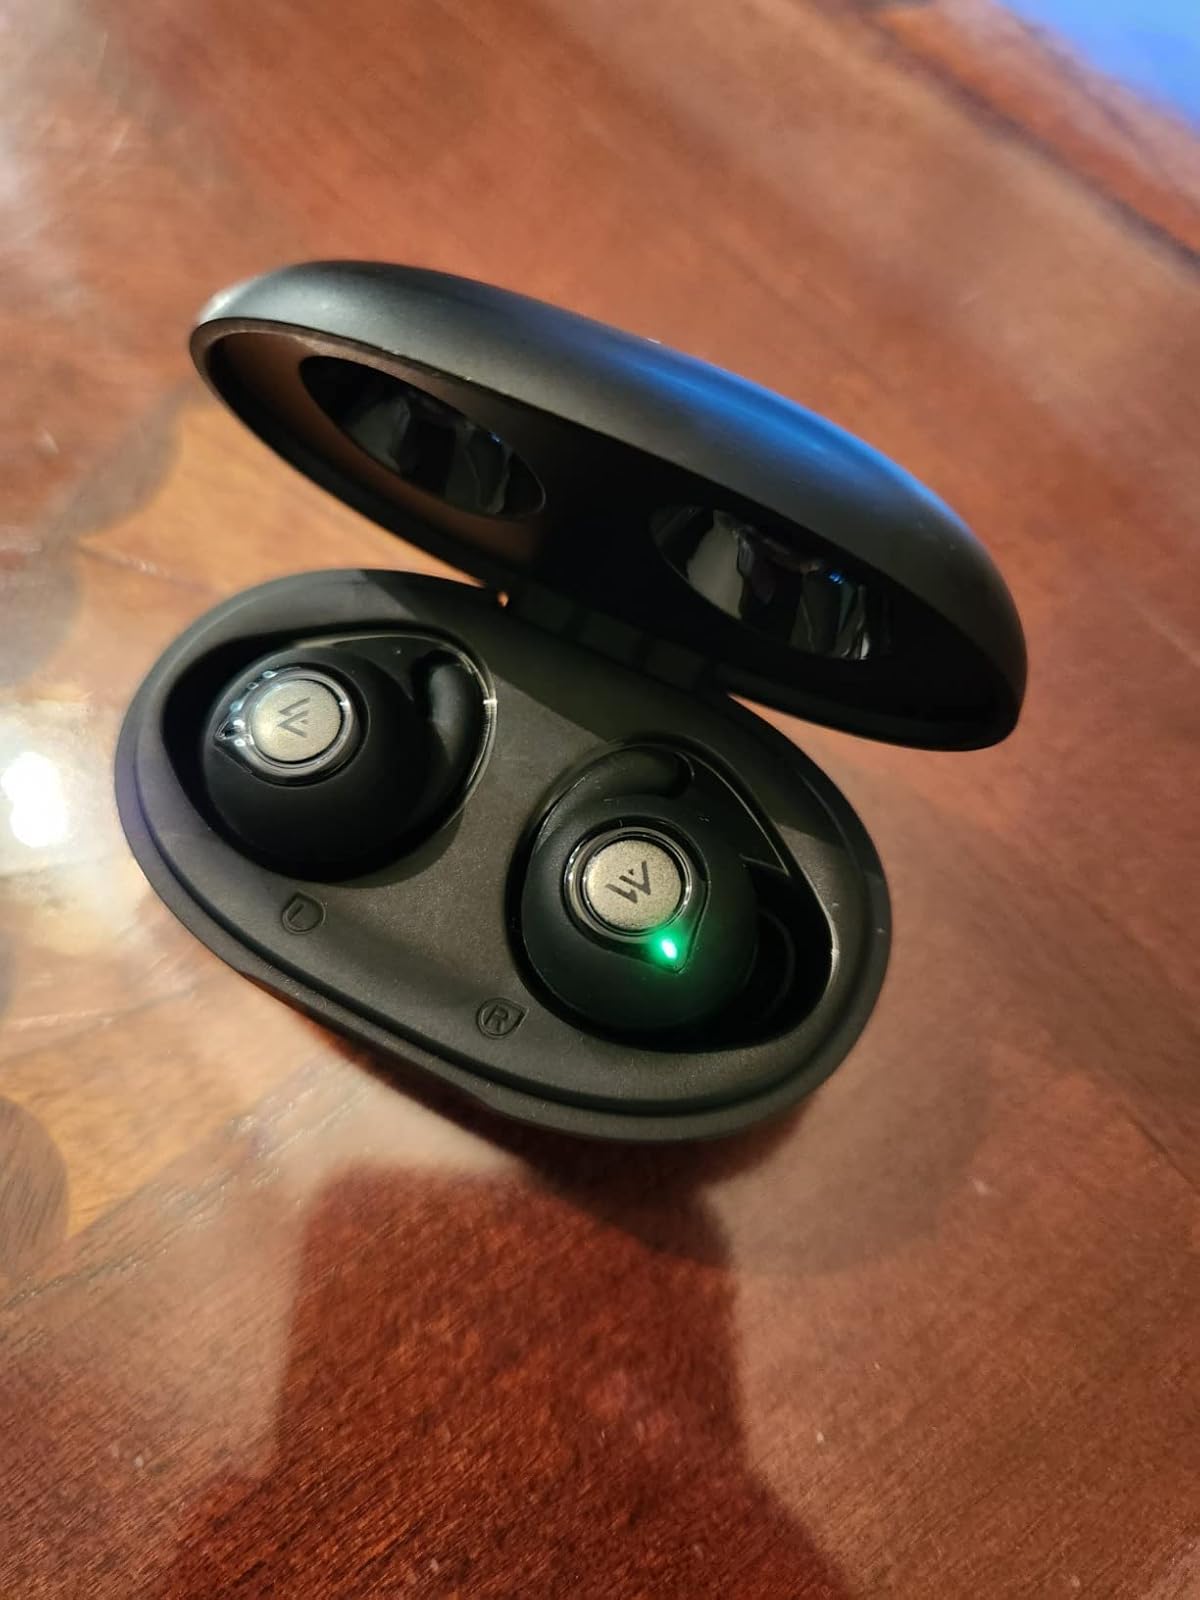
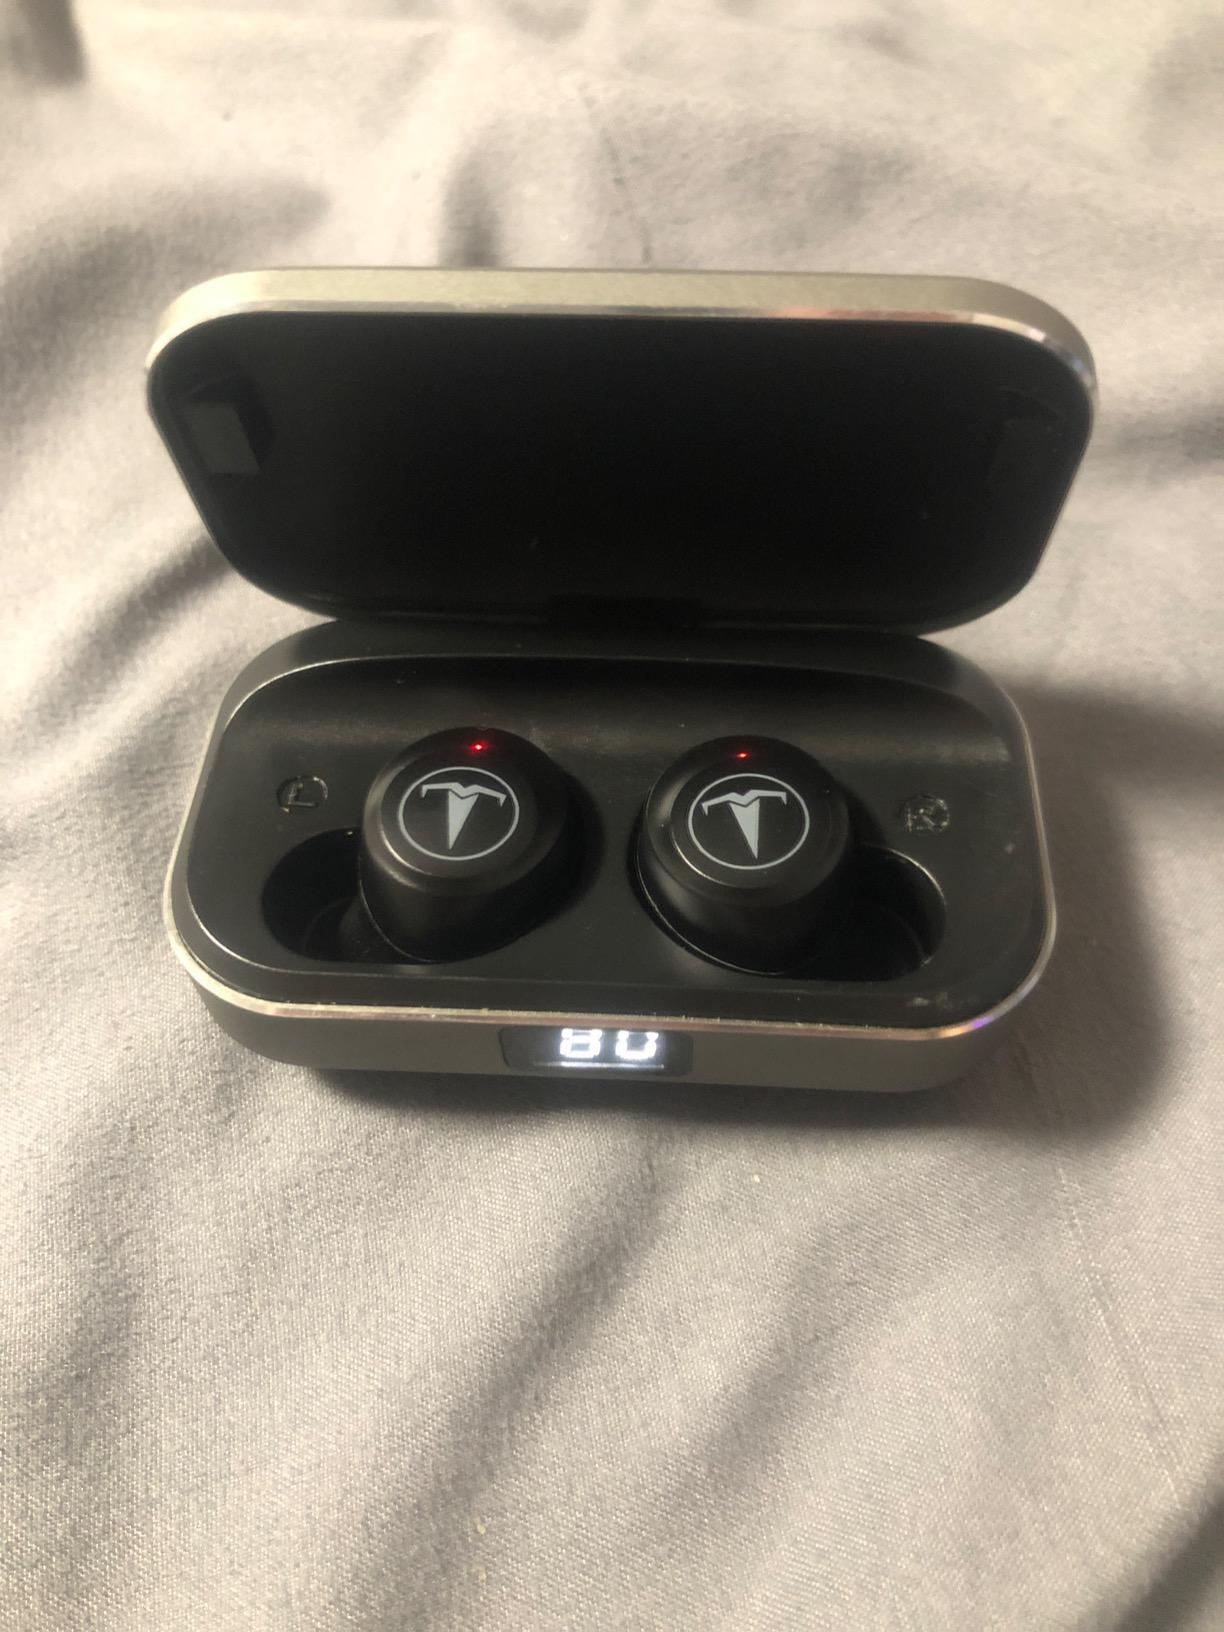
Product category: earbuds
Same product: no